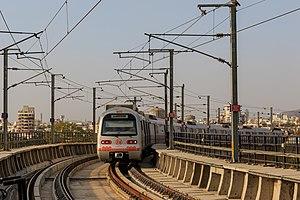
Le métro de Jaipur est un réseau de transport en commun en construction dans la ville de Jaipur en Inde. La première phase du réseau la Pink line a été inaugurée le 3 juin 2015 par le premier ministre du Rajasthan.